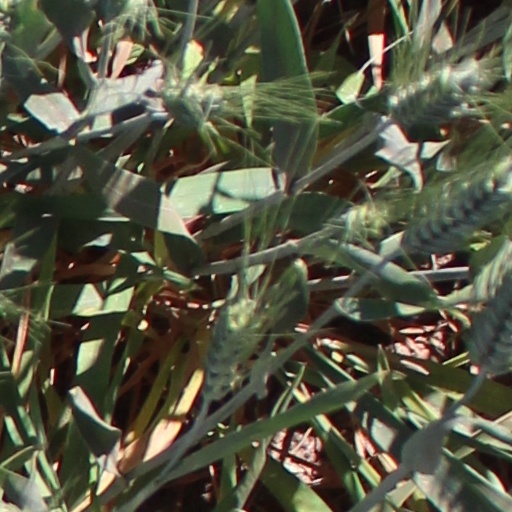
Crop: wheat